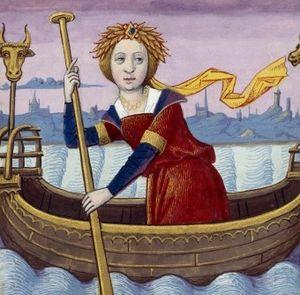
La déesse Isis arrive en Égypte. Miniature extraite de la collection De mulieribus claris de Boccace.
Isis est une reine mythique et une déesse funéraire de l'Égypte antique. Le plus souvent, elle est représentée comme une jeune femme coiffée d'un trône ou, à la ressemblance d'Hathor, d'une perruque surmontée par un disque solaire inséré entre deux cornes de vache.